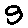
Label: 9